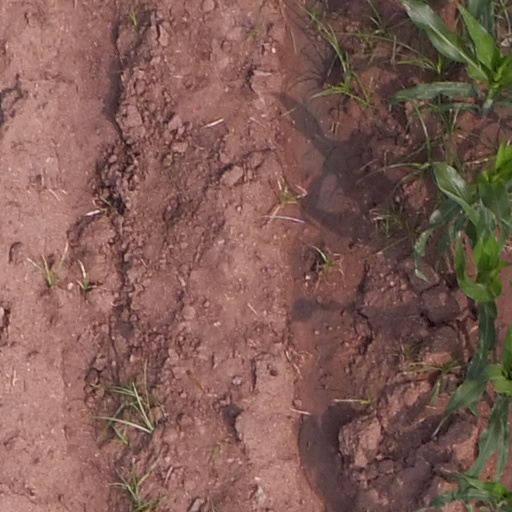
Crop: maize; corn